Fennant Road Halt railway station

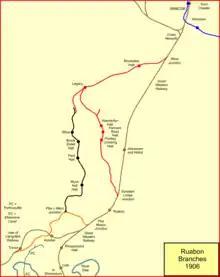
The branch lines of Ruabon in 1906

The station opened in June 1905 on the Wrexham to Ponkey (Ponciau) Branch of the Great Western Railway. It was one of three halts on the line south from Wrexham and Legacy, the others being at Aberderfyn and Ponkey Crossing.